District of Columbia International School

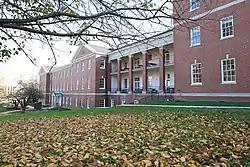
Delano Hall, the home of the District of Columbia International School

District of Columbia International School (DCI) is a public charter school in Washington, DC. It offers an International Baccalaureate education to students in grades 6 to 12. Each student learns in a partial language immersion program in Spanish, French or Chinese.